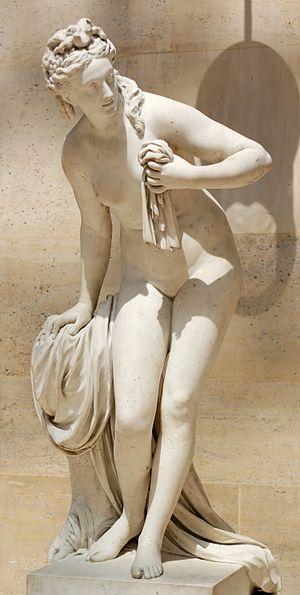
Diane chasseresse est une sculpture en marbre et bronze réalisée entre 1776 et 1790 par Jean-Antoine Houdon. Des versions s'en trouvent notamment à la Frick Collection de New York, au musée du Louvre, au musée Gulbenkian de Lisbonne, à la Huntington Art Gallery de San Marino.
Le château de Madame du Barry à Louveciennes, se compose :
Christophe-Gabriel Allegrain, né le 11 octobre 1710 à Paris et mort le 17 avril 1795 dans la même ville, est un sculpteur français.
Jeanne Bécu, dite aussi Mademoiselle de Vaubernier, devenue par mariage comtesse du Barry, née le 19 août 1743 à Vaucouleurs, et morte guillotinée le 8 décembre 1793 à Paris, fut la dernière favorite du roi Louis XV de 1768 à 1774.
Le château de Choisy était un château royal situé à Choisy-le-Roi.